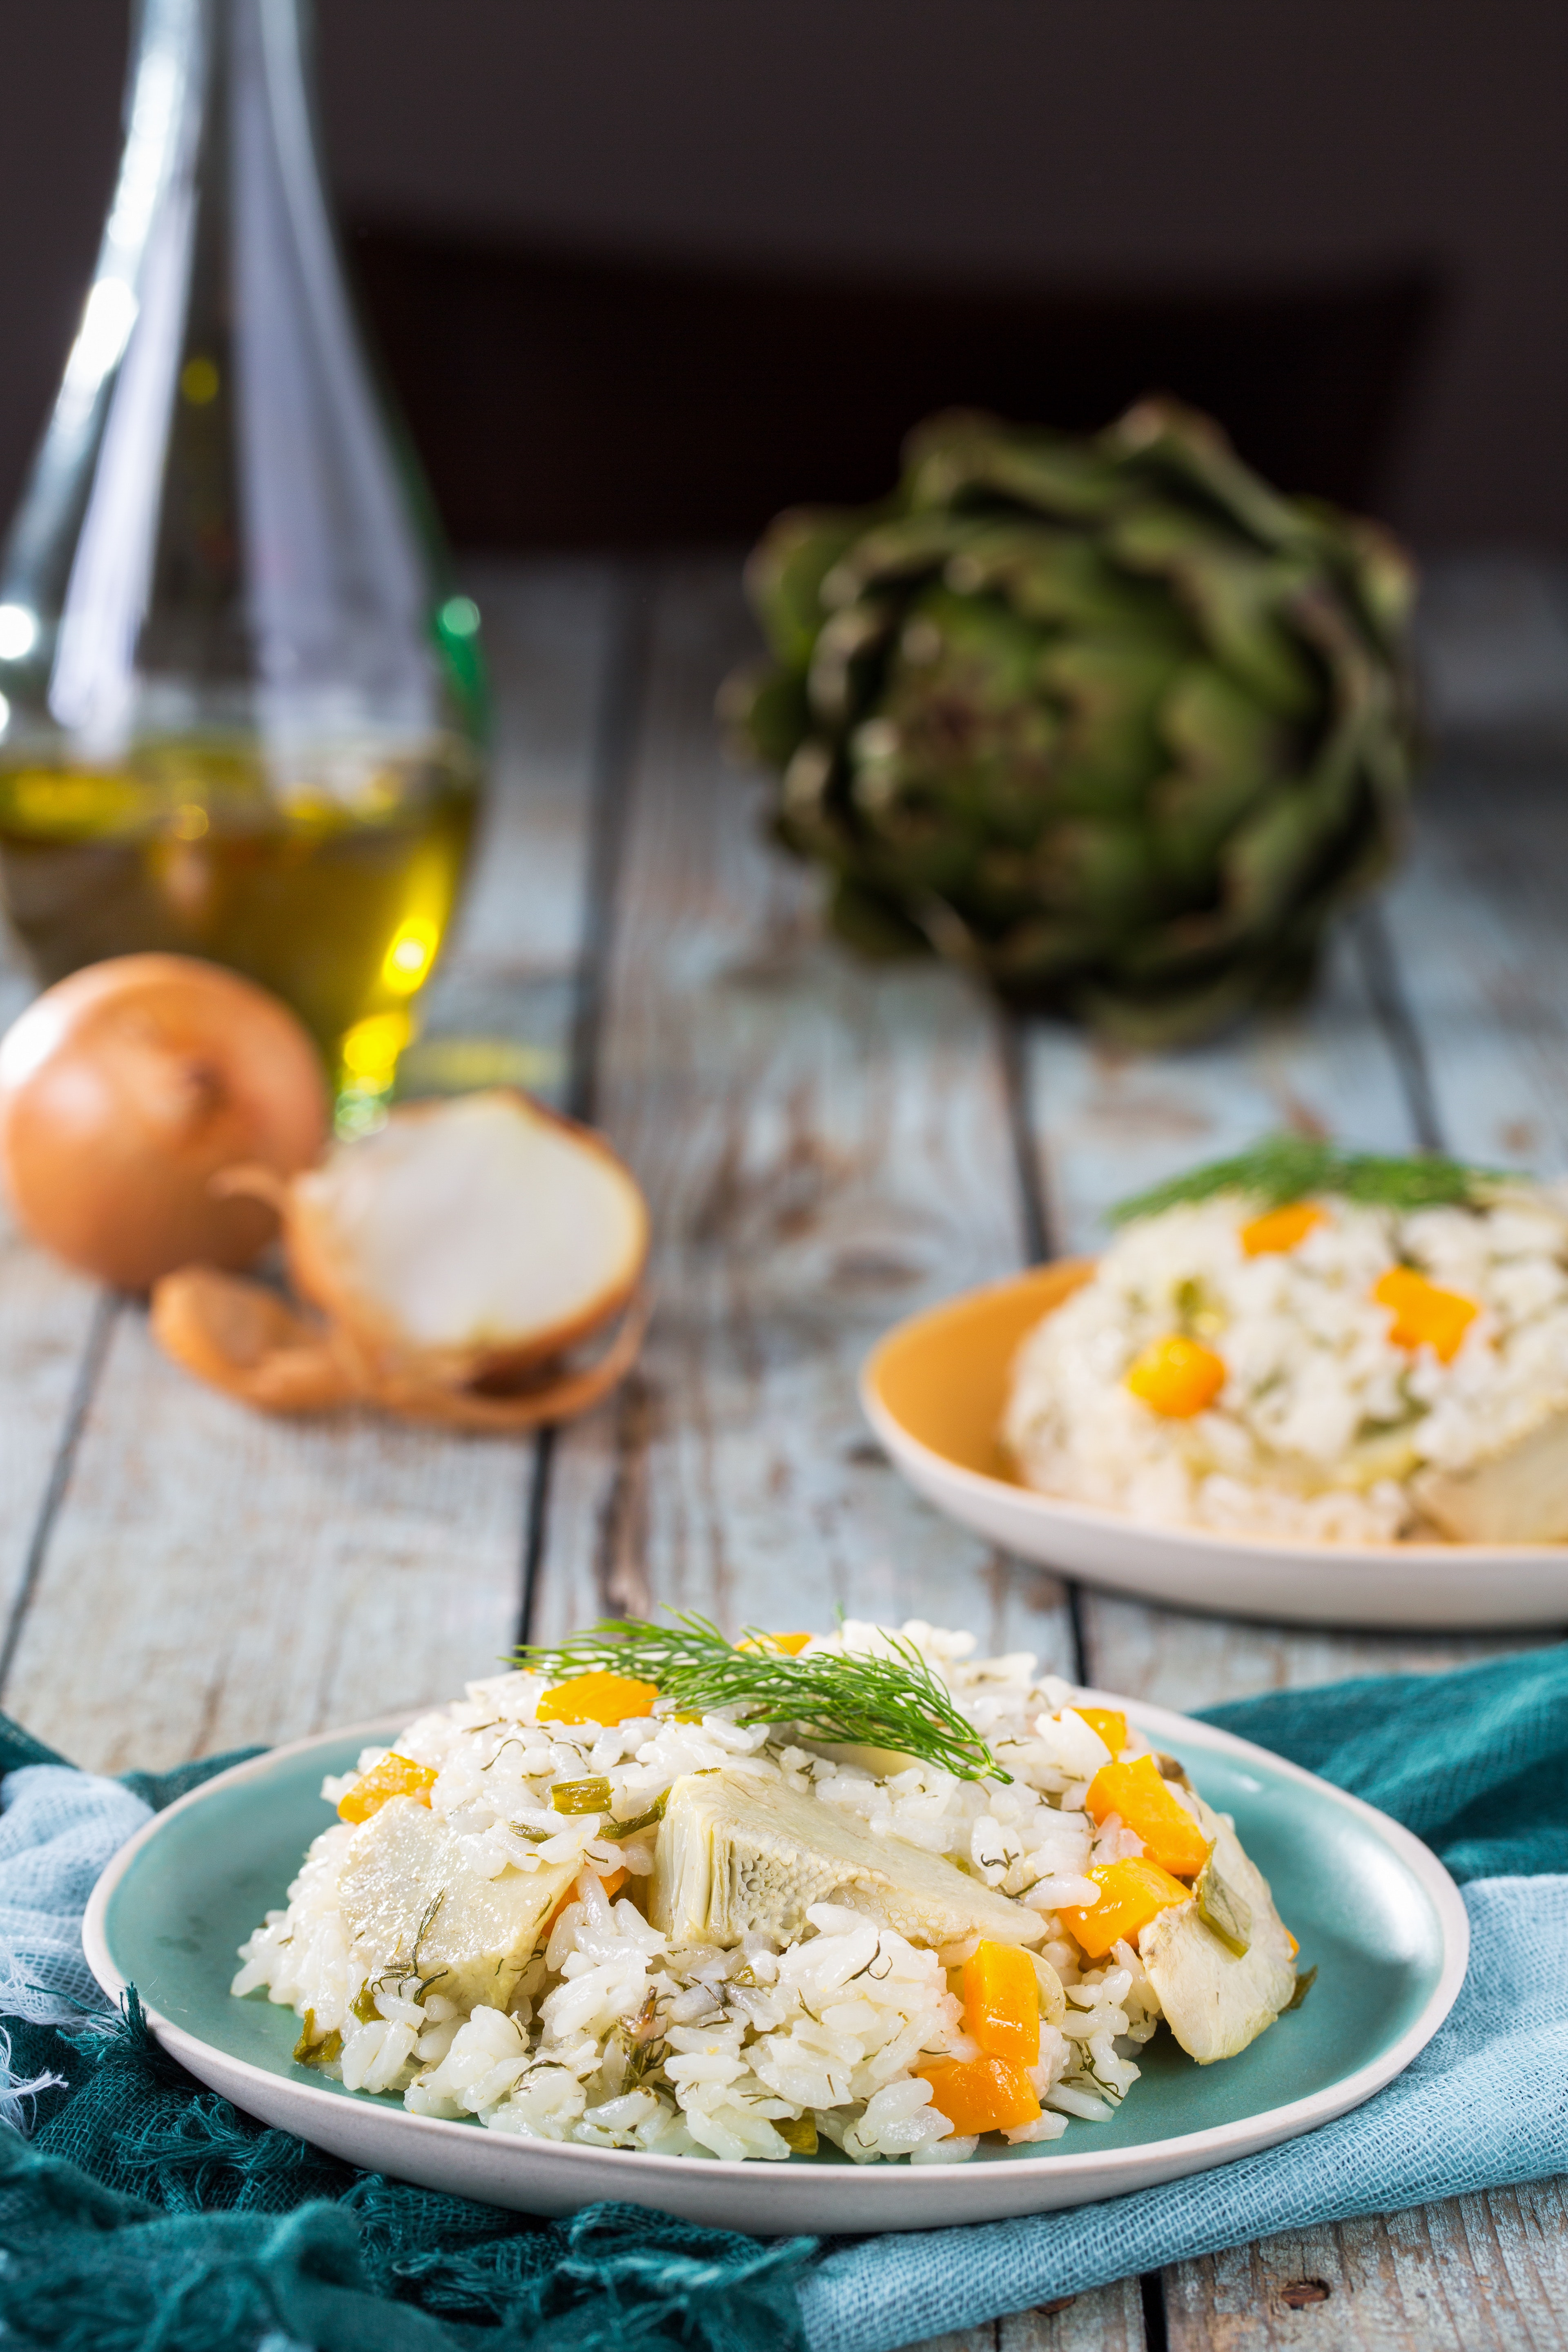
food, dish, rice, vegetarian food, vegetable, cuisine, asian food, leaf vegetable, commodity, meal, recipe